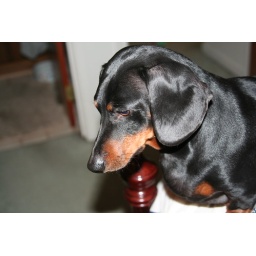
Jimmy Dean stayed on his station and watched over the two young boys play and rough house a bit.